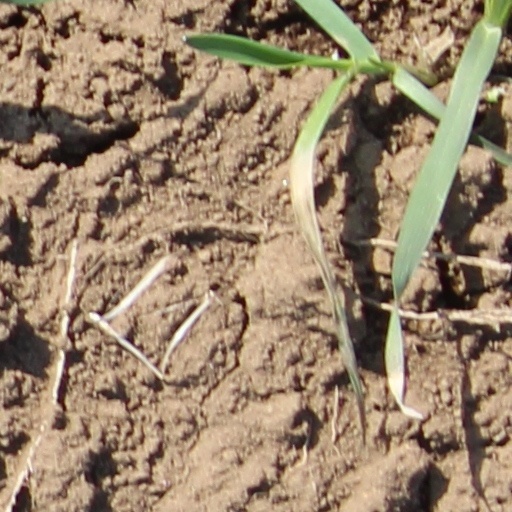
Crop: wheat